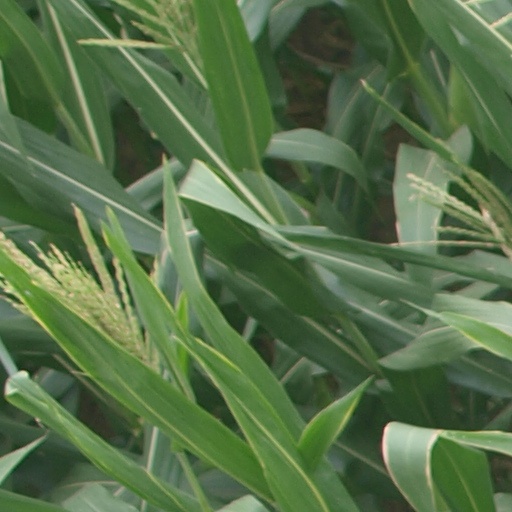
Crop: maize; corn